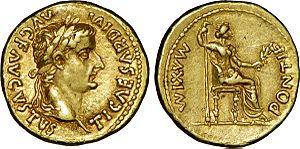
Tibère, né à Rome le 16 novembre 42 av. J.-C. et mort à Misène le 16 mars 37 ap. J.-C., est le deuxième empereur romain de 14 à 37. Il appartient à la dynastie Julio-Claudienne.